The Schlesinger African Air Race

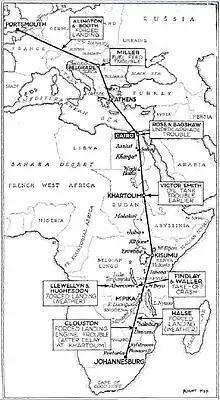
Map showing the development of the race and the withdrawals of the entrants. "Flight", 8 October 1936

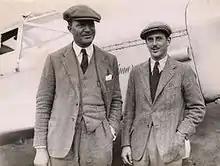
Scott and Guthrie standing in front of the winning Vega Gull.

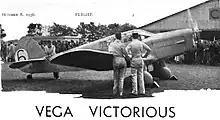
The Victorious Percival Vega Gull

Alington's and Booth's B.A. Eagle had a forced landing near Regensburg in Germany and damaged an undercarriage. A. Miller, flying Percival Mew Gull, had a forced landing before Belgrade and withdrew. Next, T. Rose's B.A.4 Double Eagle got damaged on an airfield in Cairo, due to undercarriage folding. Victor Smith flying Miles Sparrowhawk had problems with oil since Salonika and eventually retired in Khartoum. On 30 September, S. Halse crashed his Percival Mew Gull in a forced landing 20 miles before Salisbury. D. Llewellyn and C. Hughesdon in Percival Vega Gull had a forced landing before Abercorn (today's Mbala), on a shore of Lake Tanganika. In a difficult weather conditions, the Airspeed Envoy crashed during a take off from Abercorn, killing the pilot Maxwell Findlay and radio operator A. Morgan, while Kenneth Waller and the passenger Derek Peachey escaped with injuries. Finally, A.E. Clouston made a forced crash landing 150 miles south of Salisbury in his Miles Hawk Six.